Namaqualand 0-4-2ST Pioneer

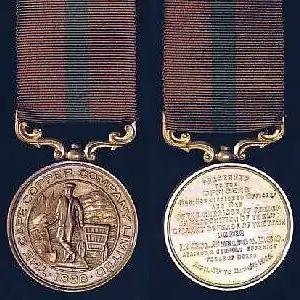
Cape Copper Company Medal for the Defence of O'okiep

According to Smuts, the railway between the two towns was still intact, but since there were women and children in O'okiep town, all the commando was allowed to do was to give O'okiep a tremendous fright with a harmless explosion. Boer General Ben Bouwer had inspected the trainload before it was sent hurtling into the besieged town, to make sure that there were no caps in the dynamite.